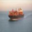
Label: ship